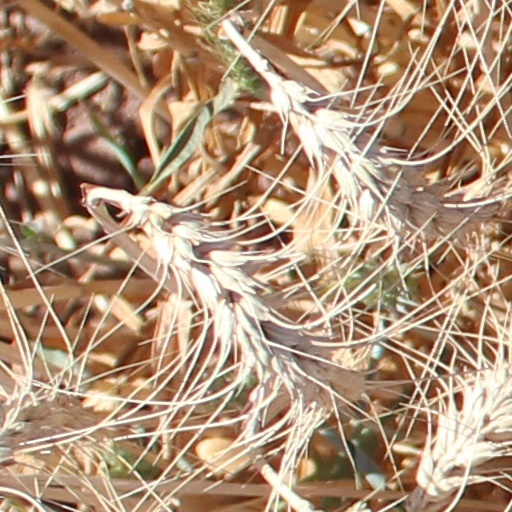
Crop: wheat